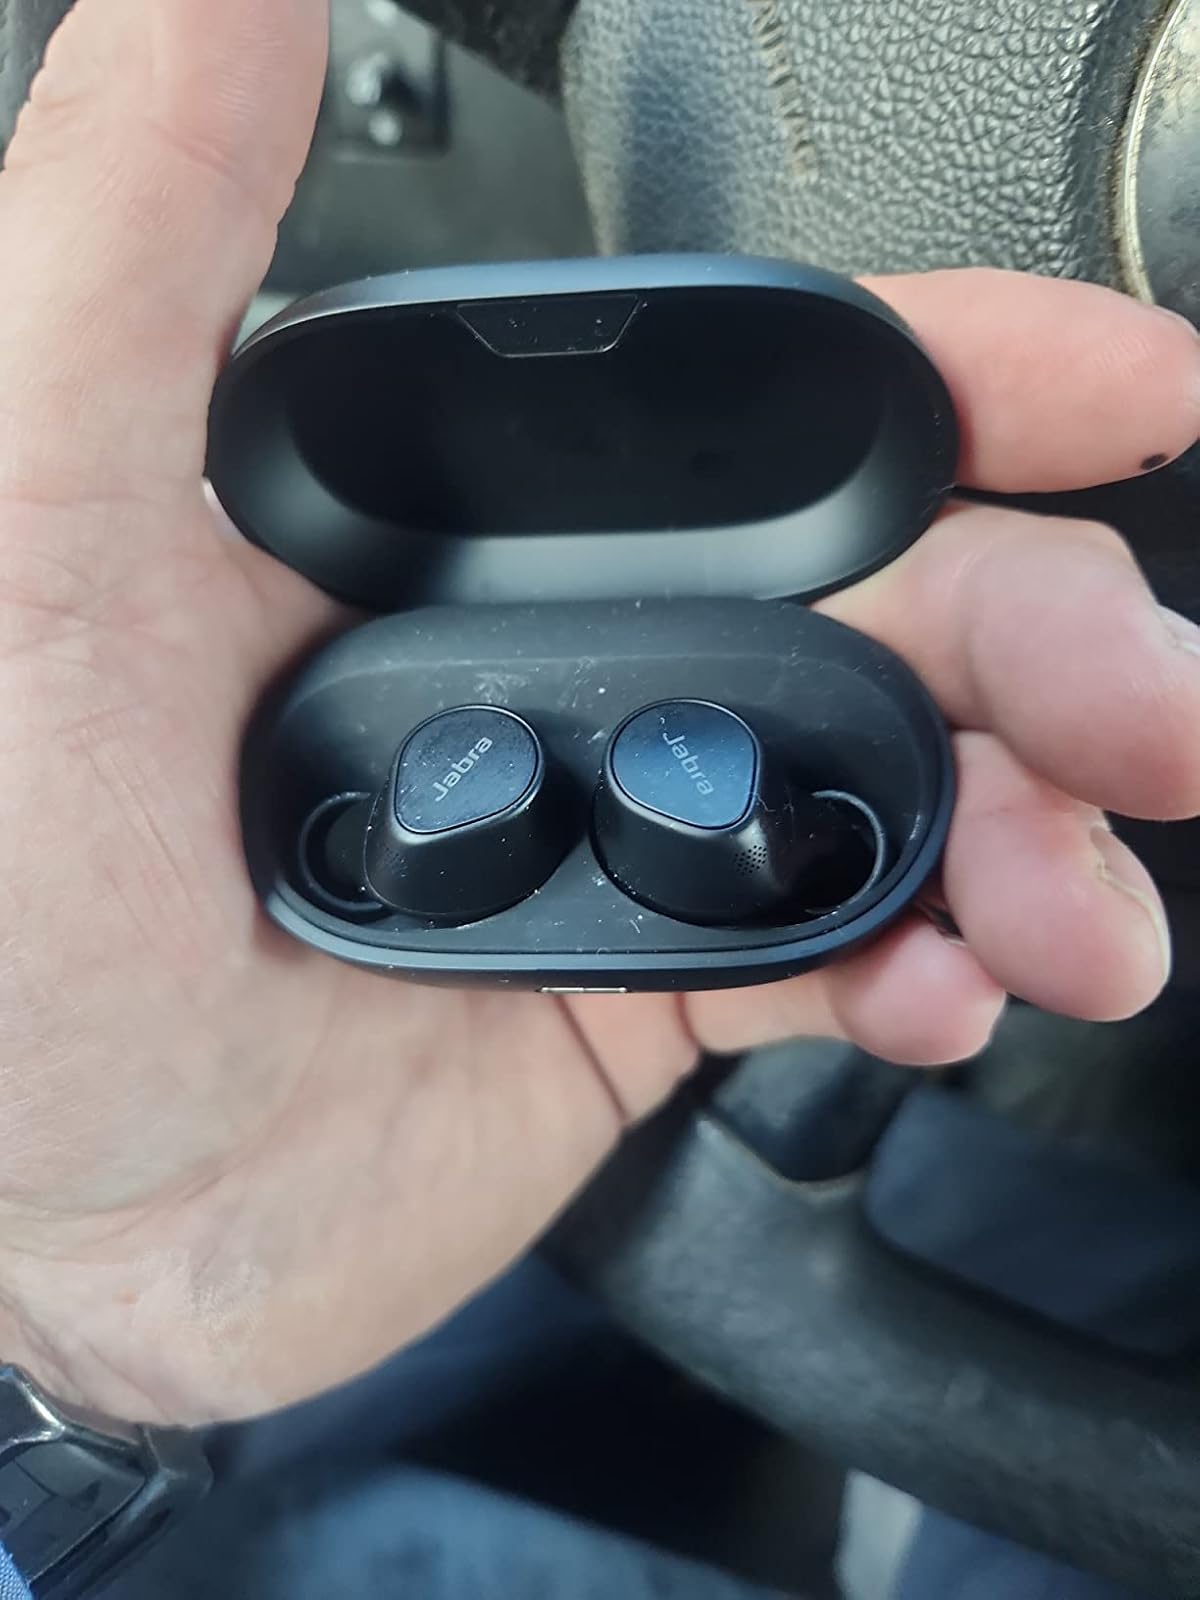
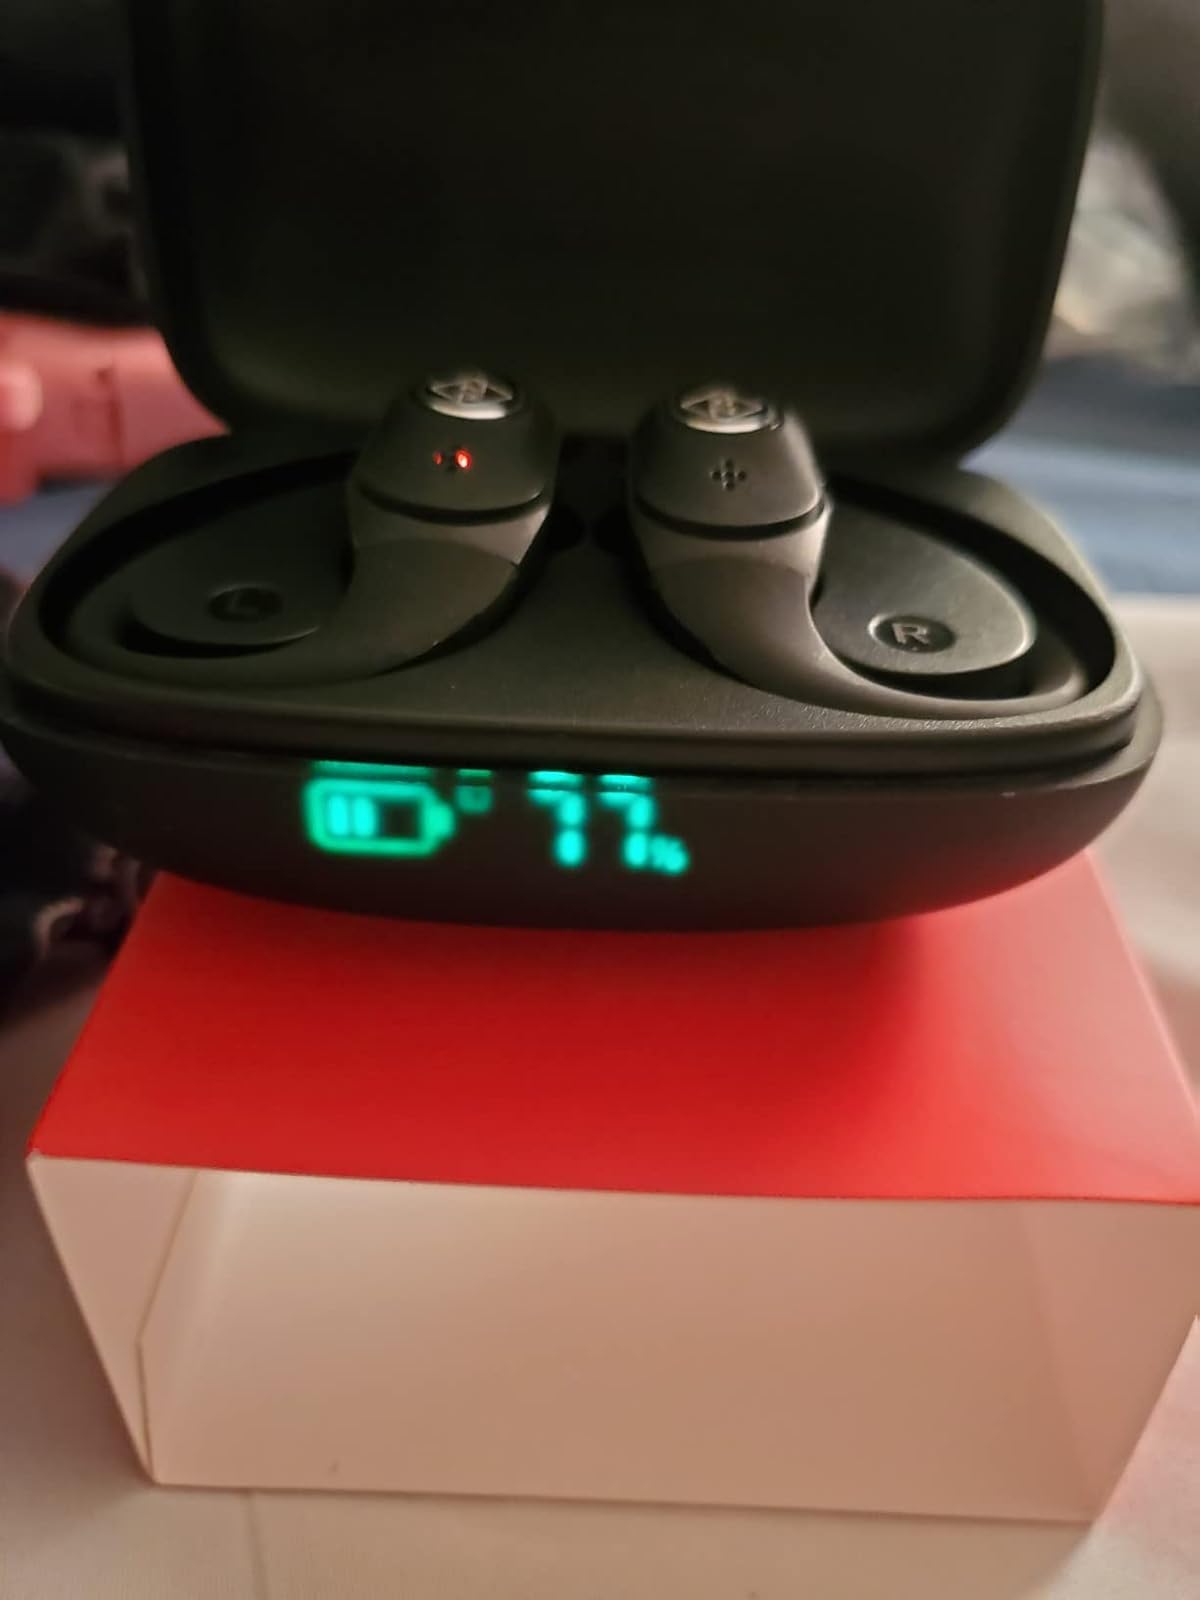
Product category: earbuds
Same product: no